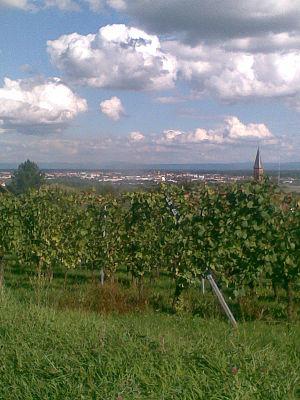
Vigne du Koenisbourg avec Selestat en fond
Le vignoble d'Alsace est une région viticole française. Il s'étire en une étroite bande sur presque toute la longueur de la région Alsace, entre le massif des Vosges et la plaine du Rhin.